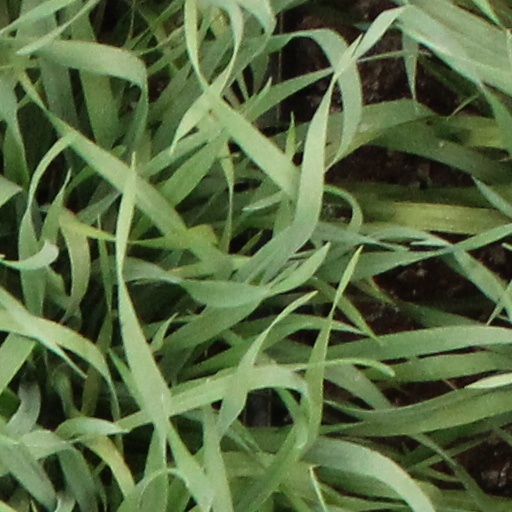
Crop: wheat